James Randall (murderer)

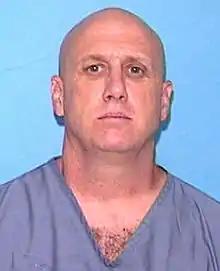
Police photograph of Randall

James Michael Randall (born August 28, 1954) is an American criminal whose convictions included multiple rapes, a kidnapping, and the murder of two women in the Tampa Bay Area in Florida in the 1990s. Randall is an inmate in the Jefferson Correctional Institute serving out two life sentences.